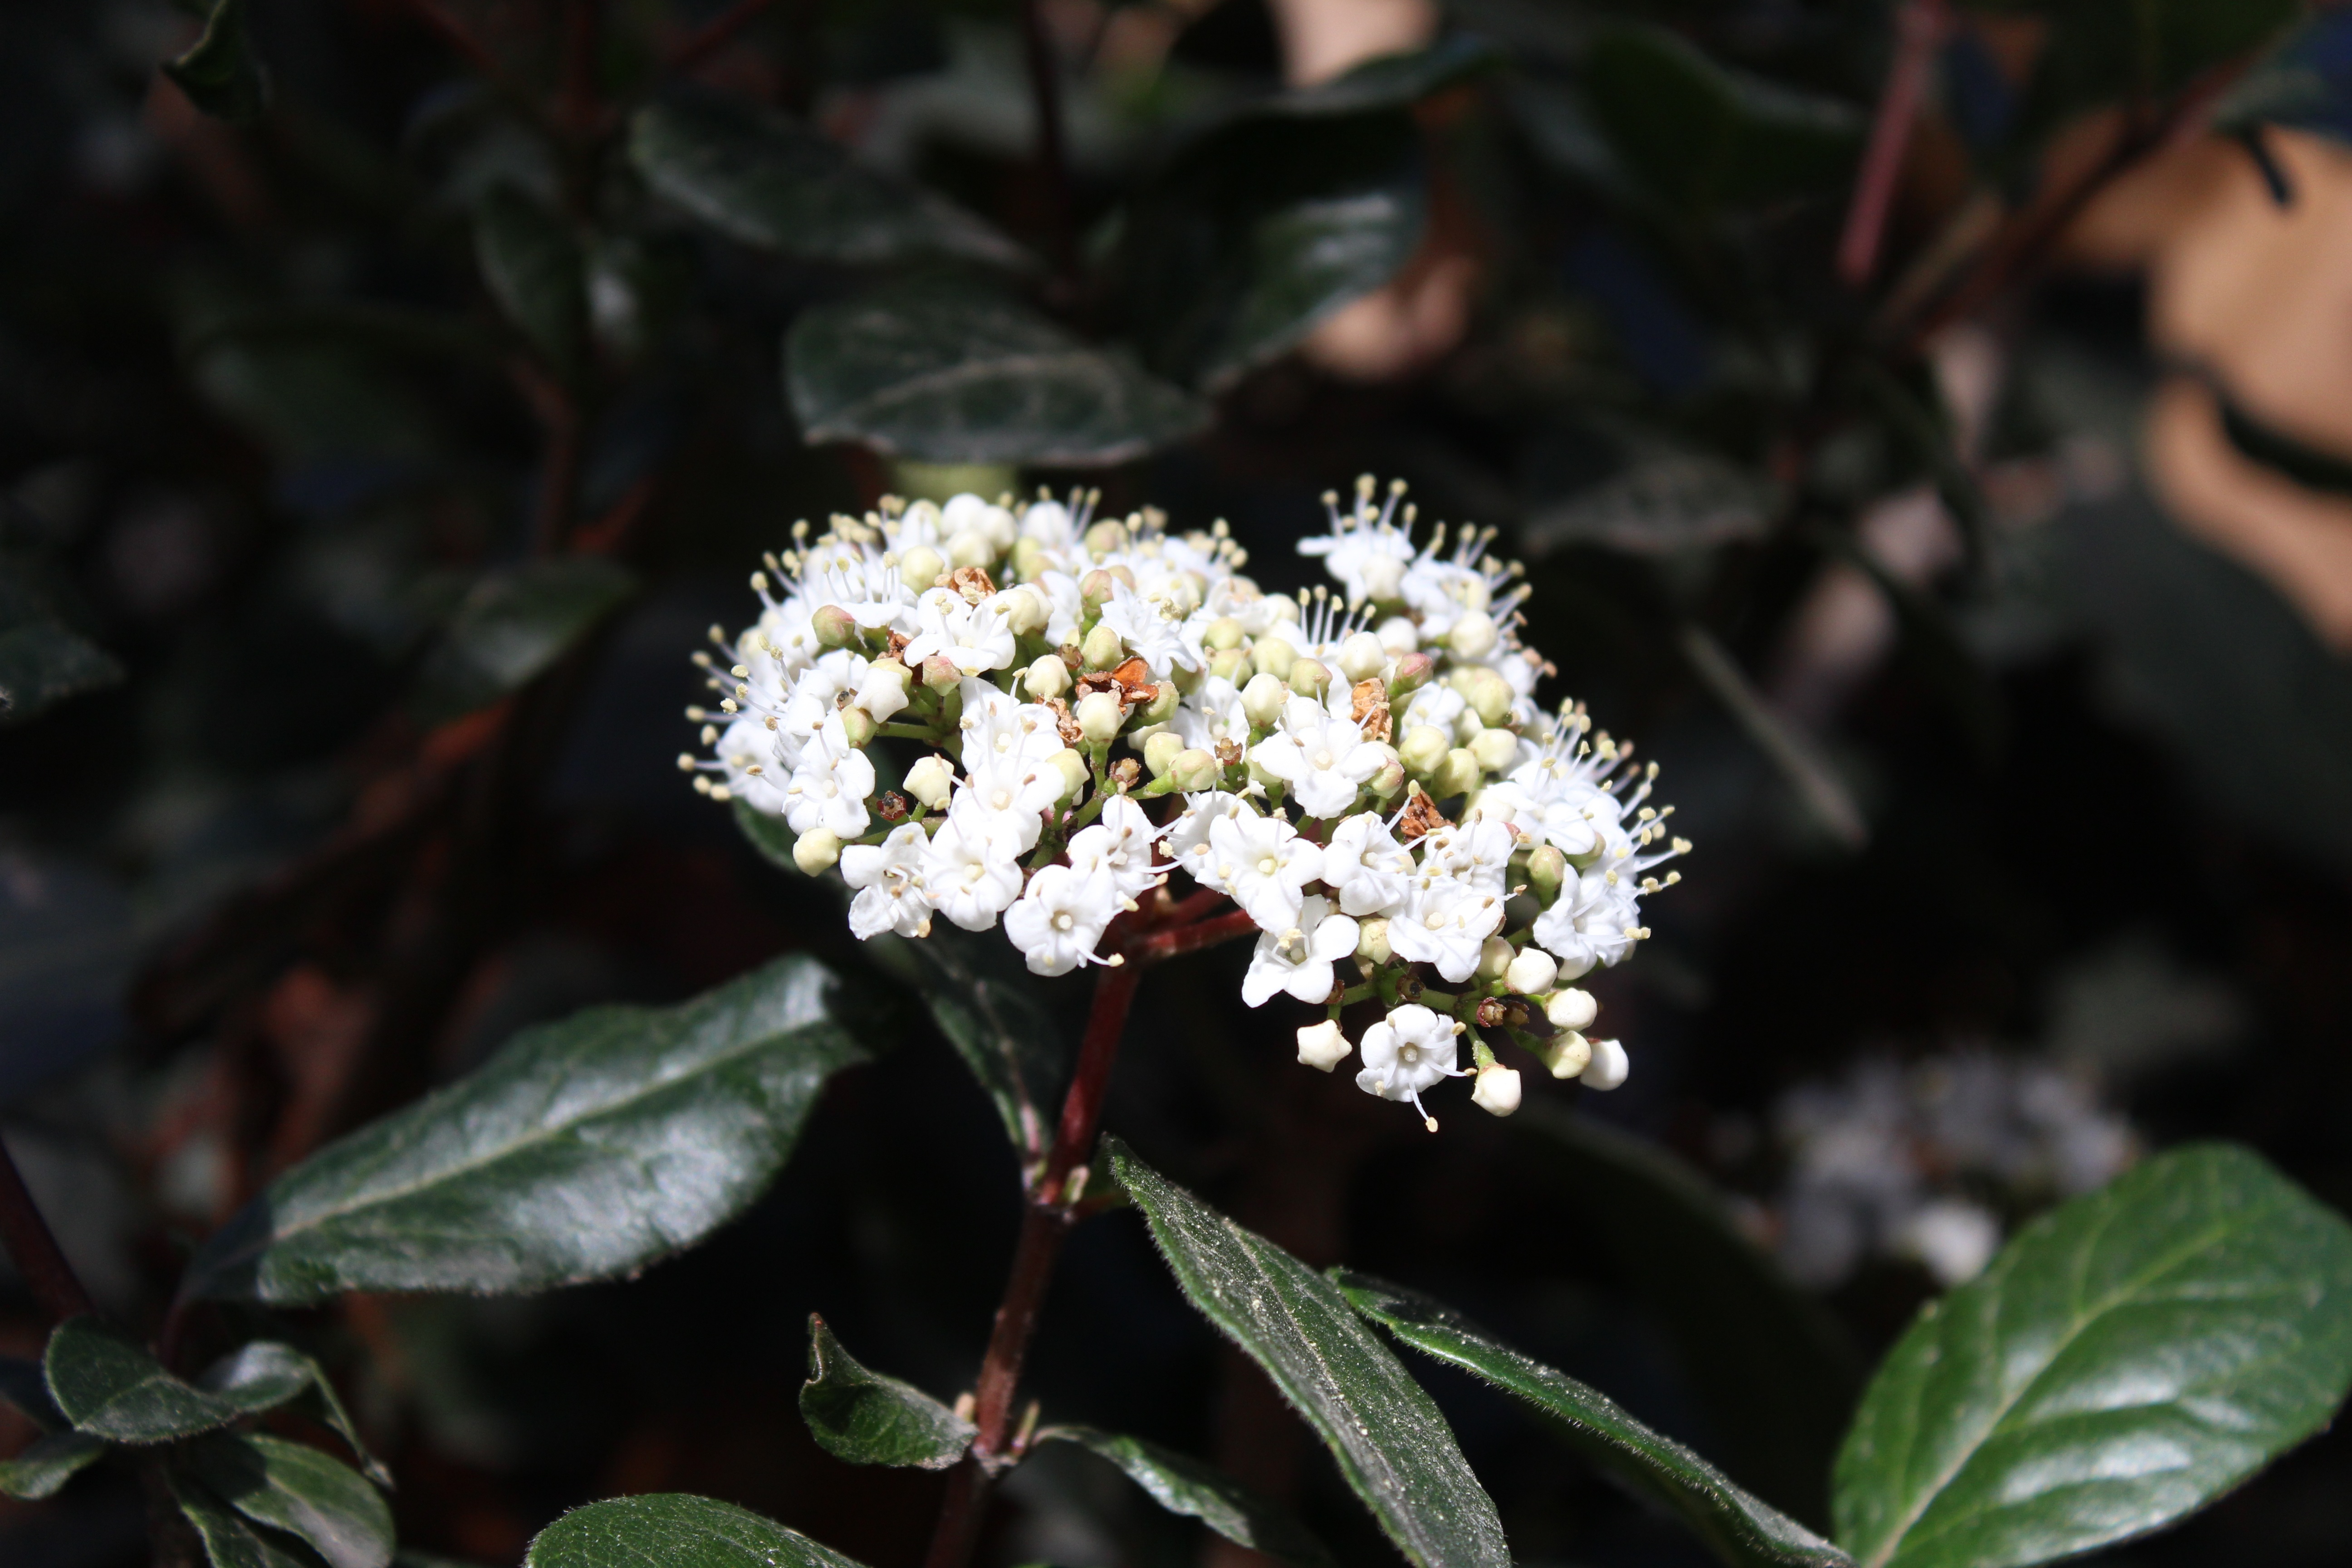
tree, nature, branch, blossom, plant, fruit, berry, leaf, flower, spring, green, produce, evergreen, park, botany, garden, flora, botanical, white flower, flowers, shrub, viburnum, beauty, horizontal, nice, flowering plant, urban nature, bello, woody plant, land plant, metropolitan park, urban flora